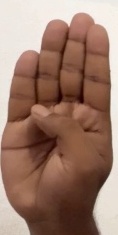
ASL sign: B